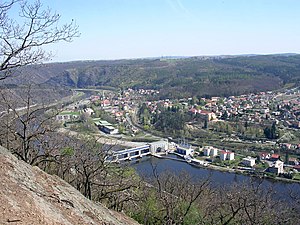
Vrané nad Vltavou
Vrané nad Vltavou er en landsby i det centale Böhmen i Tjekkiet. Landsbyen ligger syd for Prag på højre side af Vltava i et stærkt kuperet område. Det laveste punkt mod øst ved floden og færgelejet er 190 meter over havet og det højeste, højdedraget Chlunik, 330 meter. Vrané nad Vltavou er også navnet på kommunen, som ligger i distriktet Prag-Vest